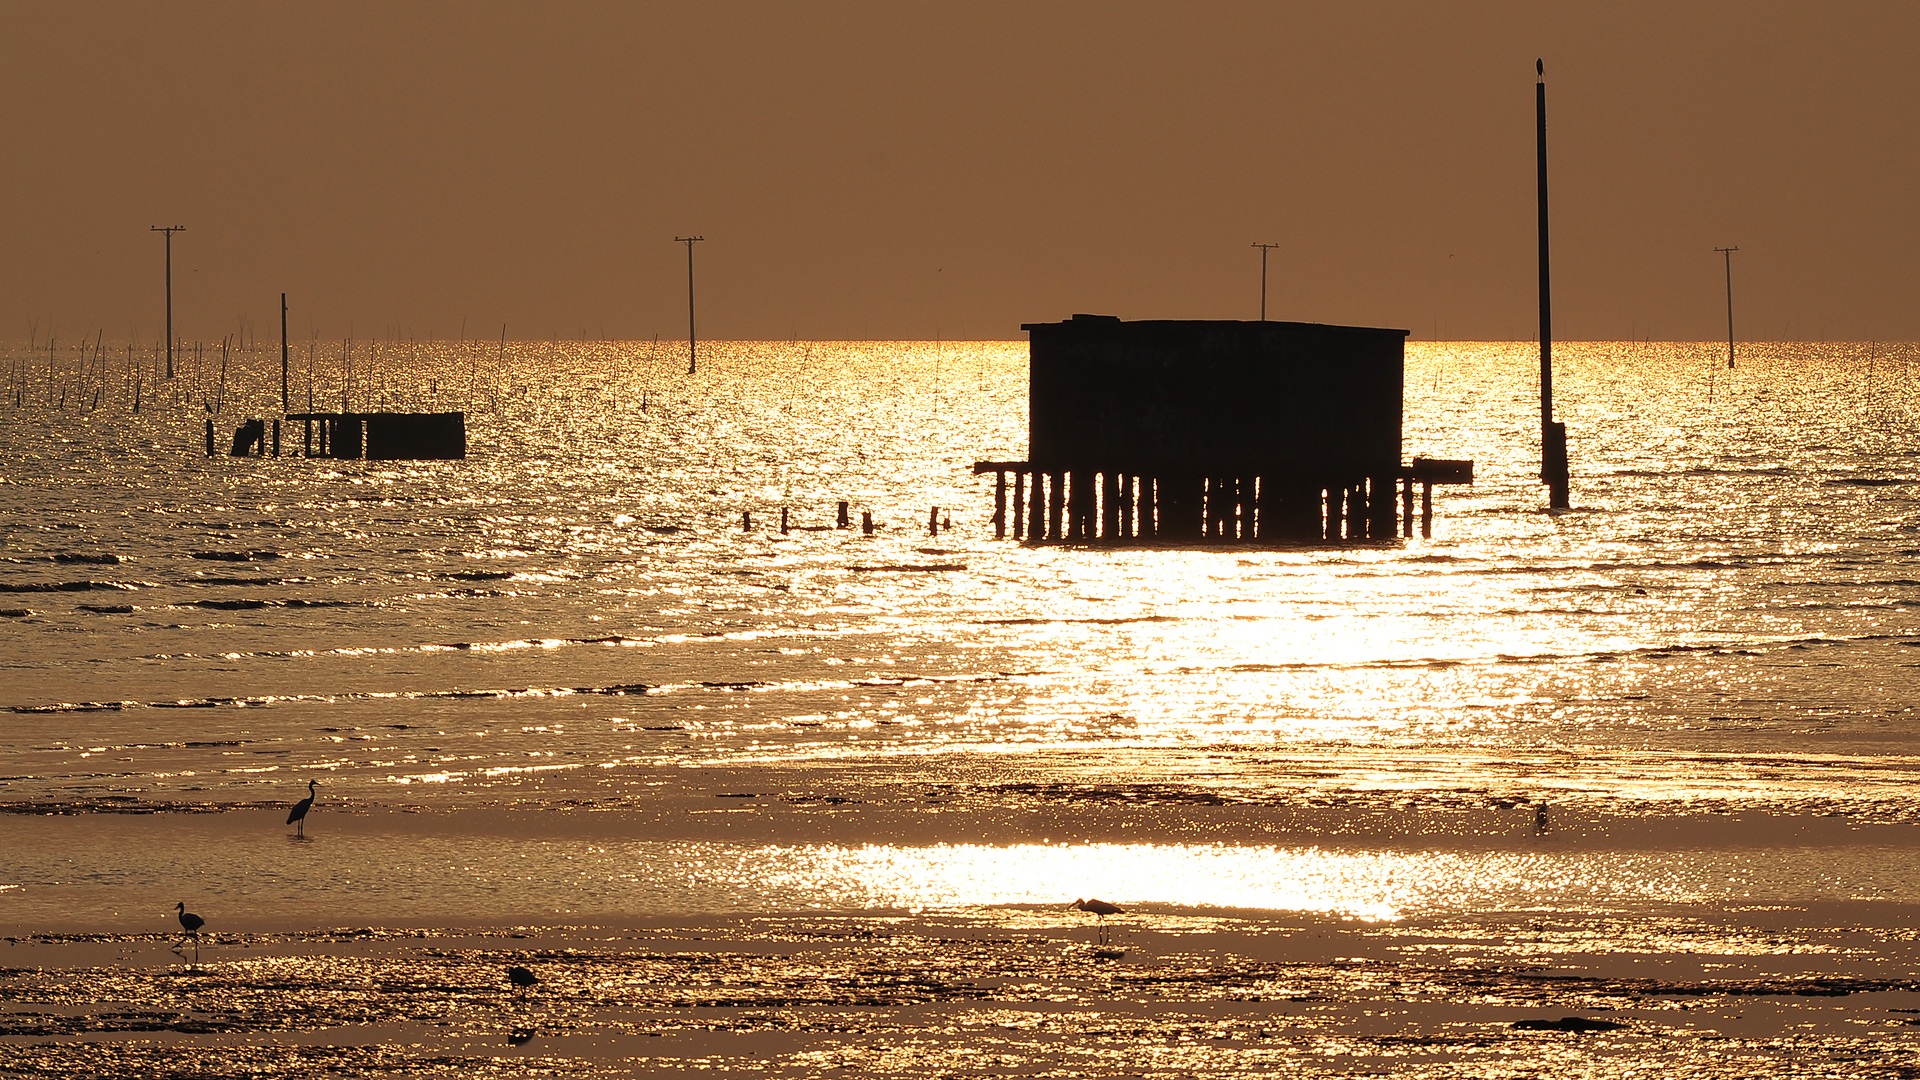
beach, landscape, sea, coast, water, nature, outdoor, sand, ocean, horizon, bird, sunshine, sun, sunrise, sunset, sunlight, morning, shore, wave, dawn, pier, summer, travel, dusk, evening, reflection, seascape, body of water, mudflat, atmospheric phenomenon